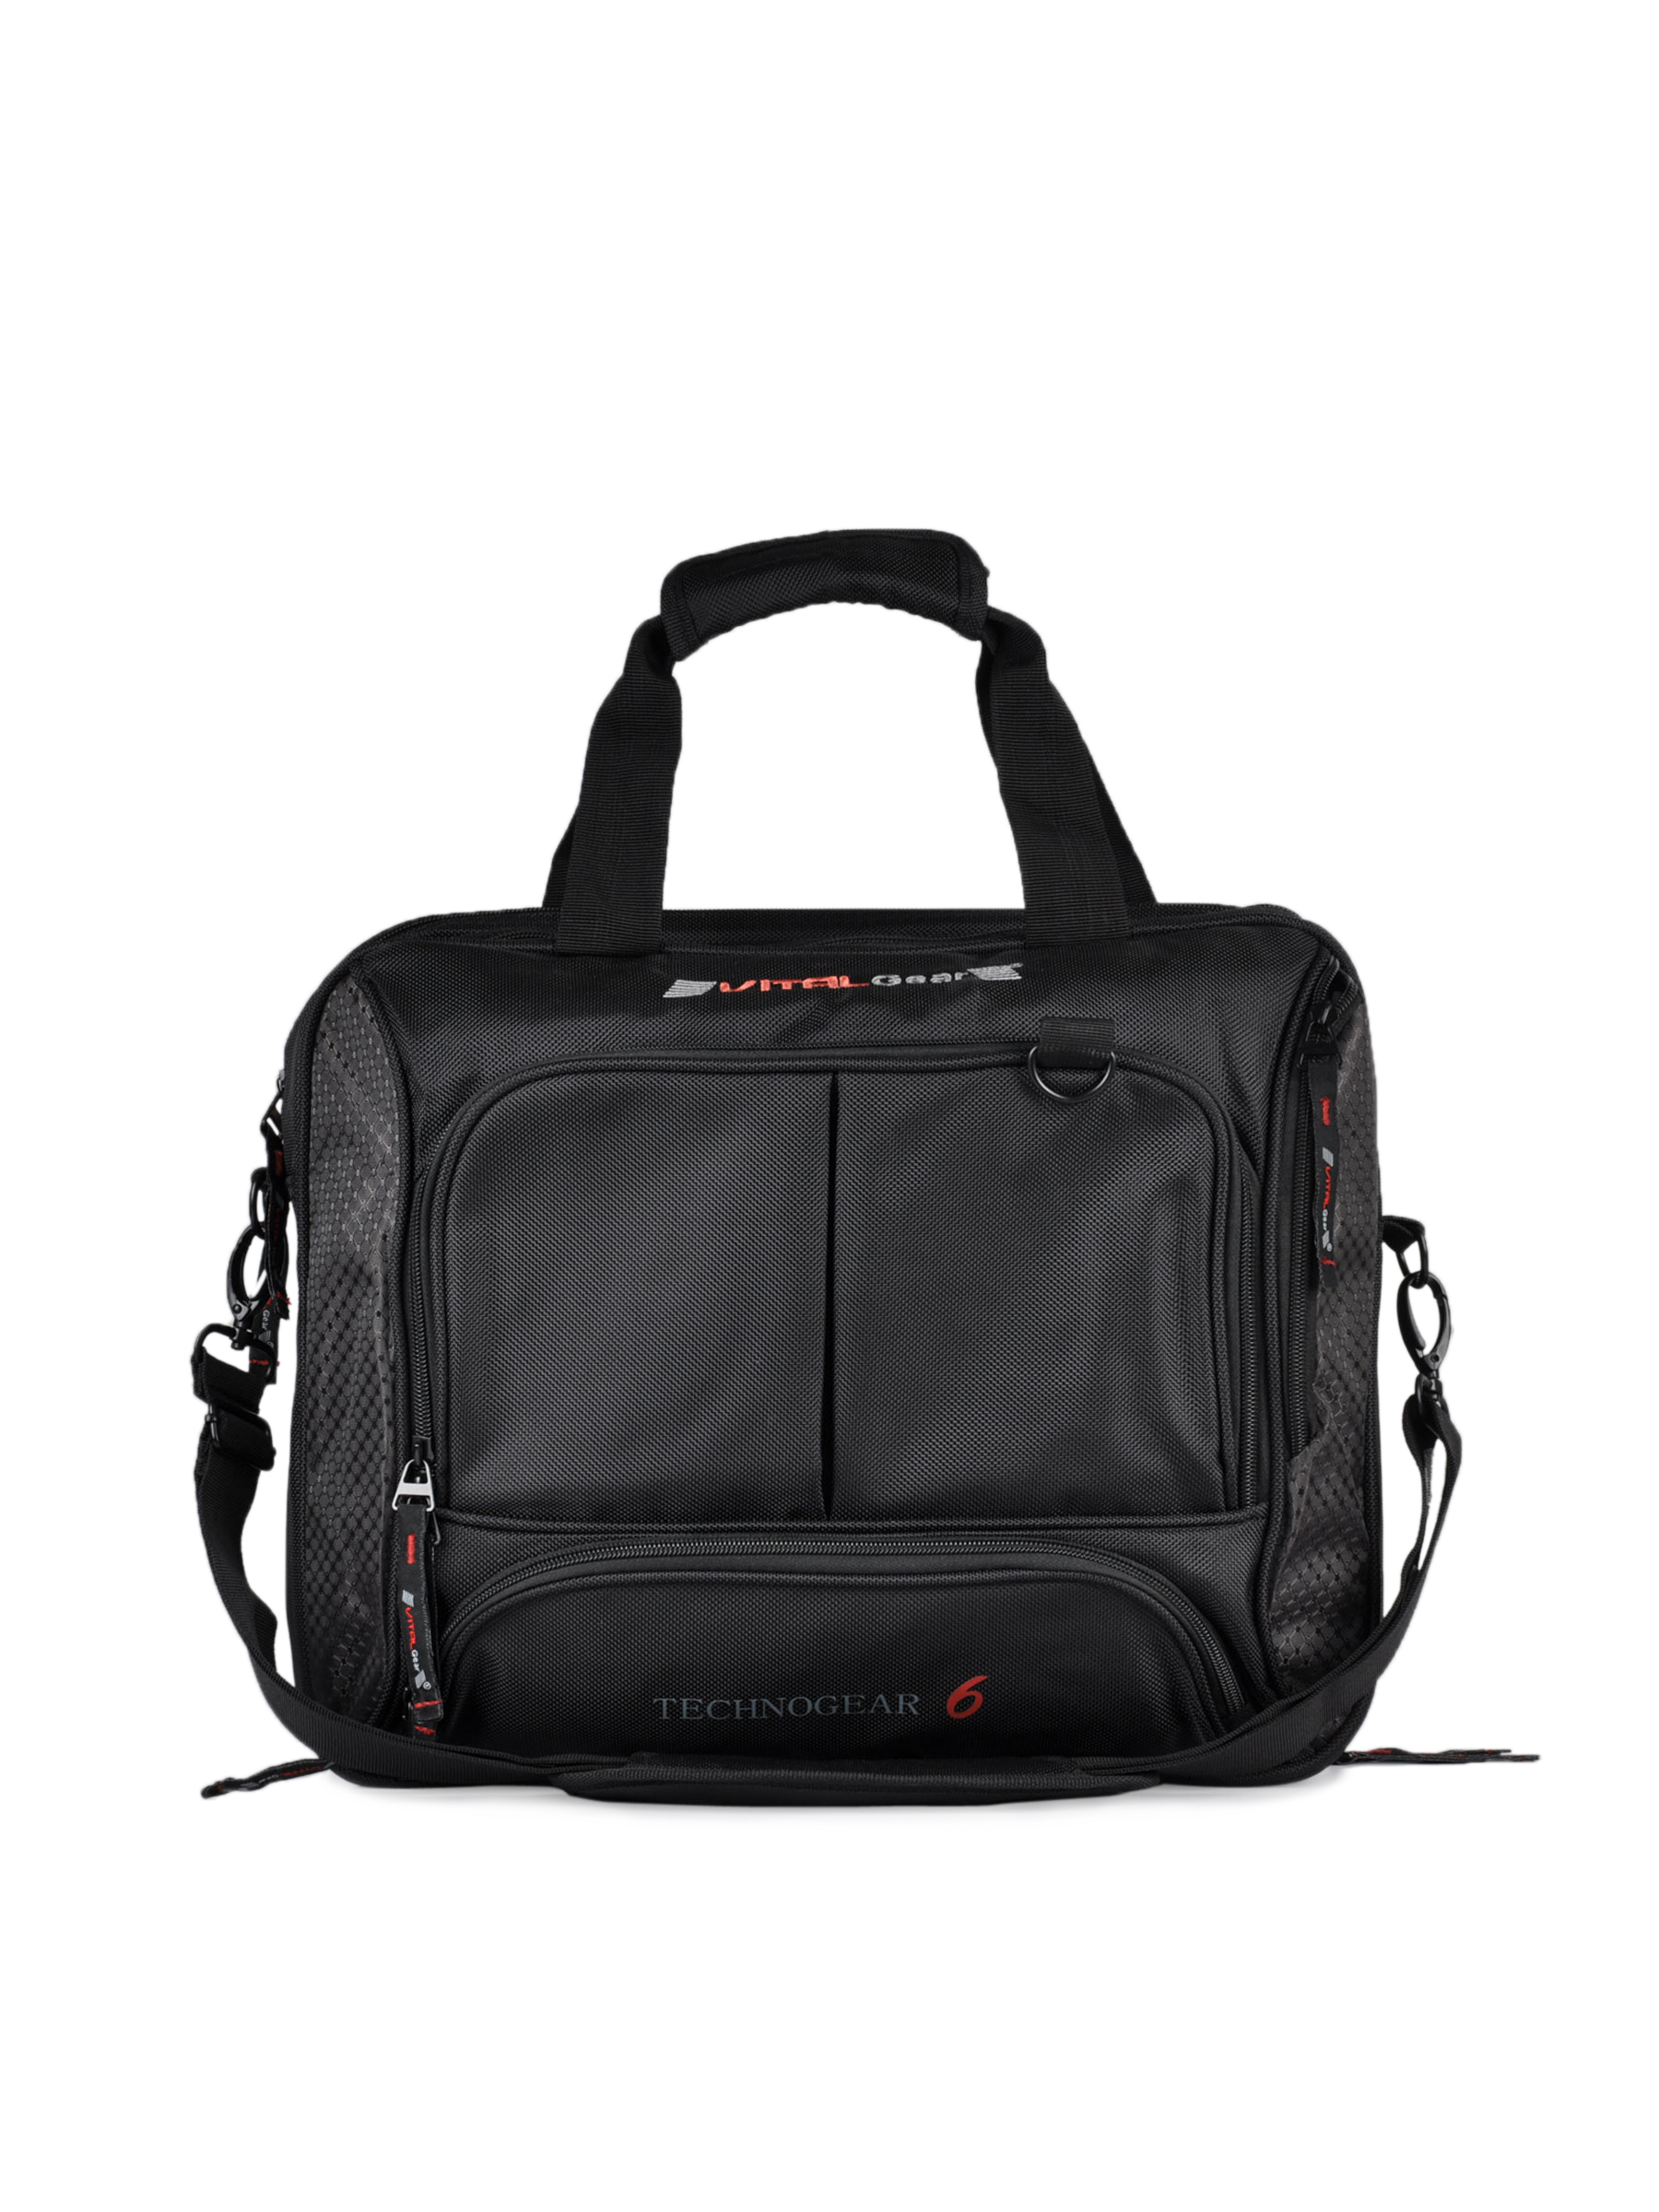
Vital Gear Unisex Black Laptop Bag
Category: Accessories / Bags / Laptop Bag
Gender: Unisex
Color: Black
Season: Fall 2011
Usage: Casual